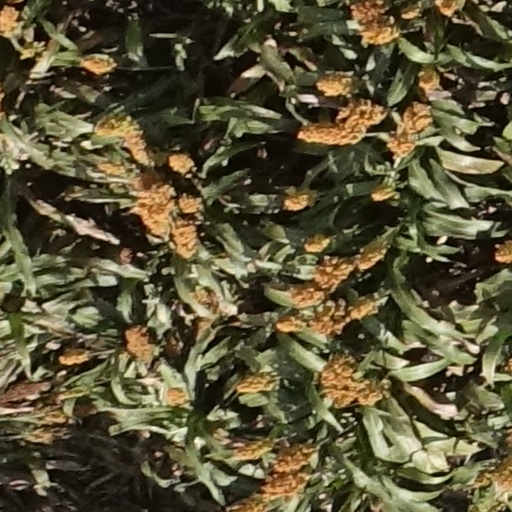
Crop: sorghum